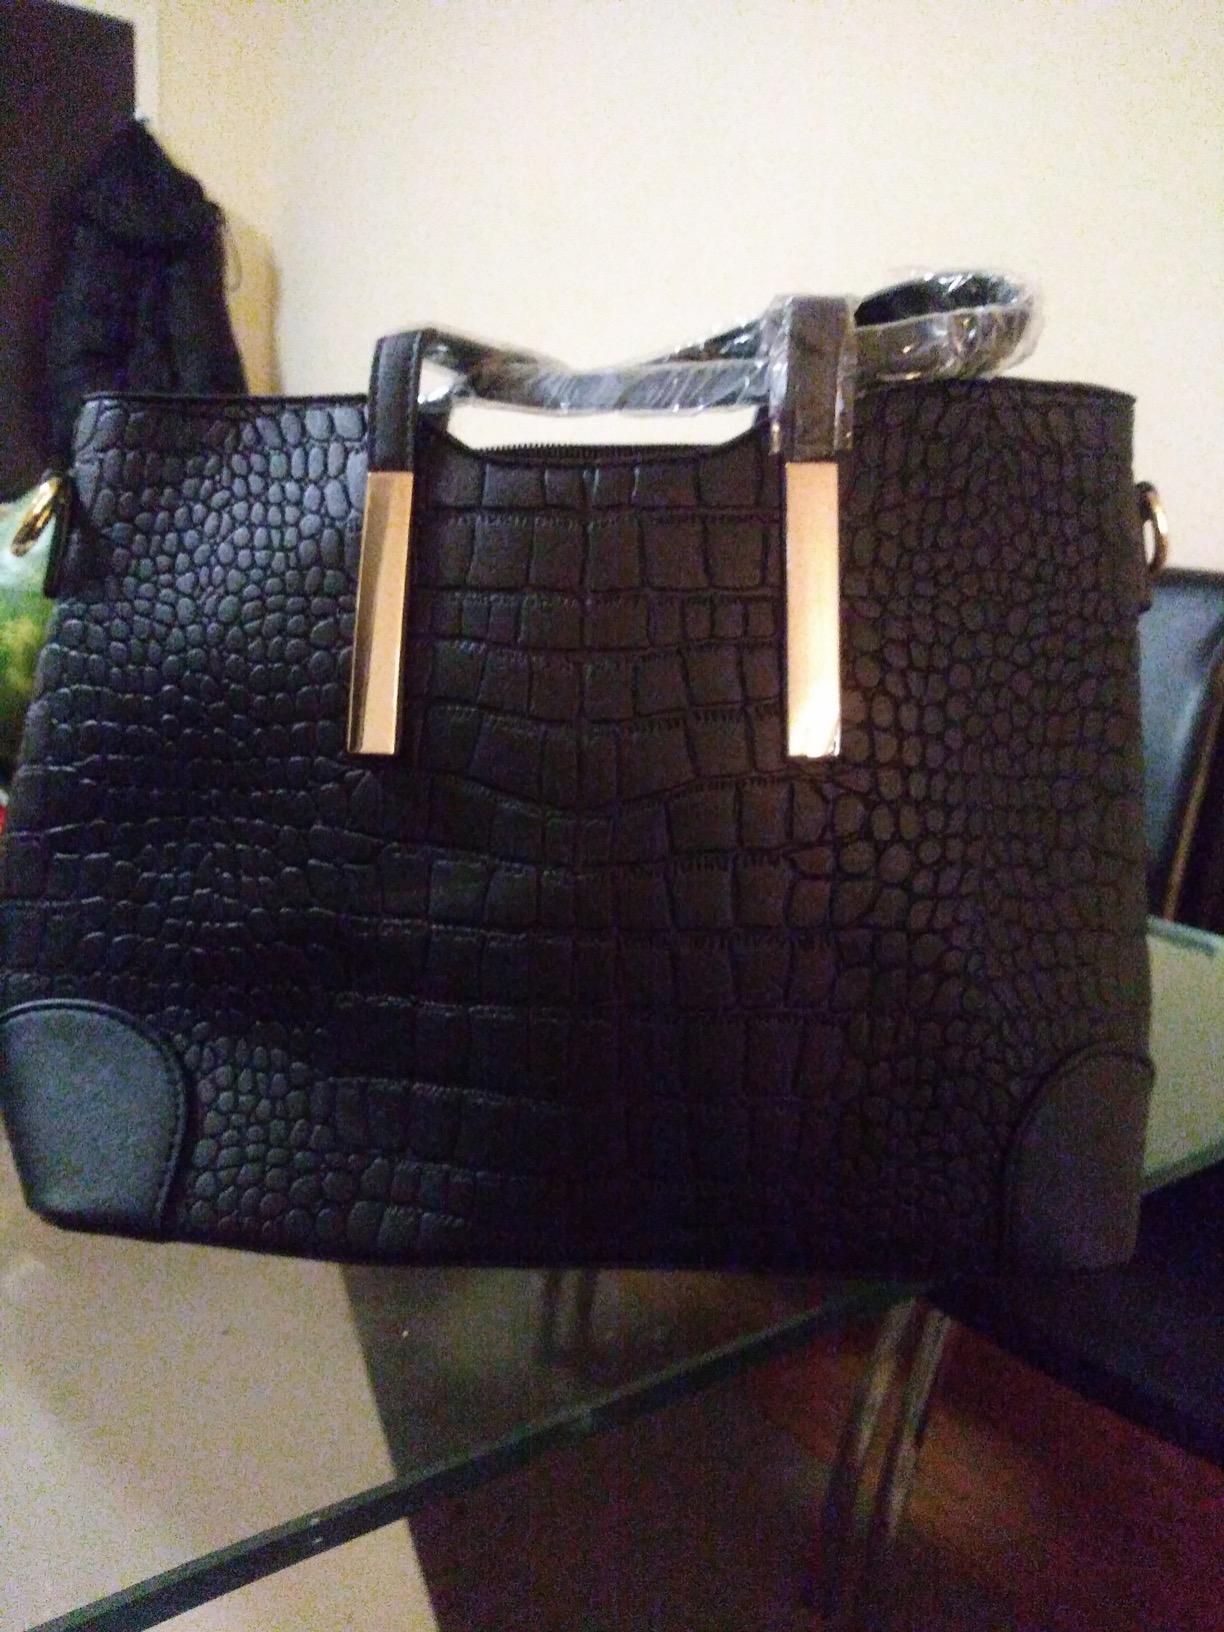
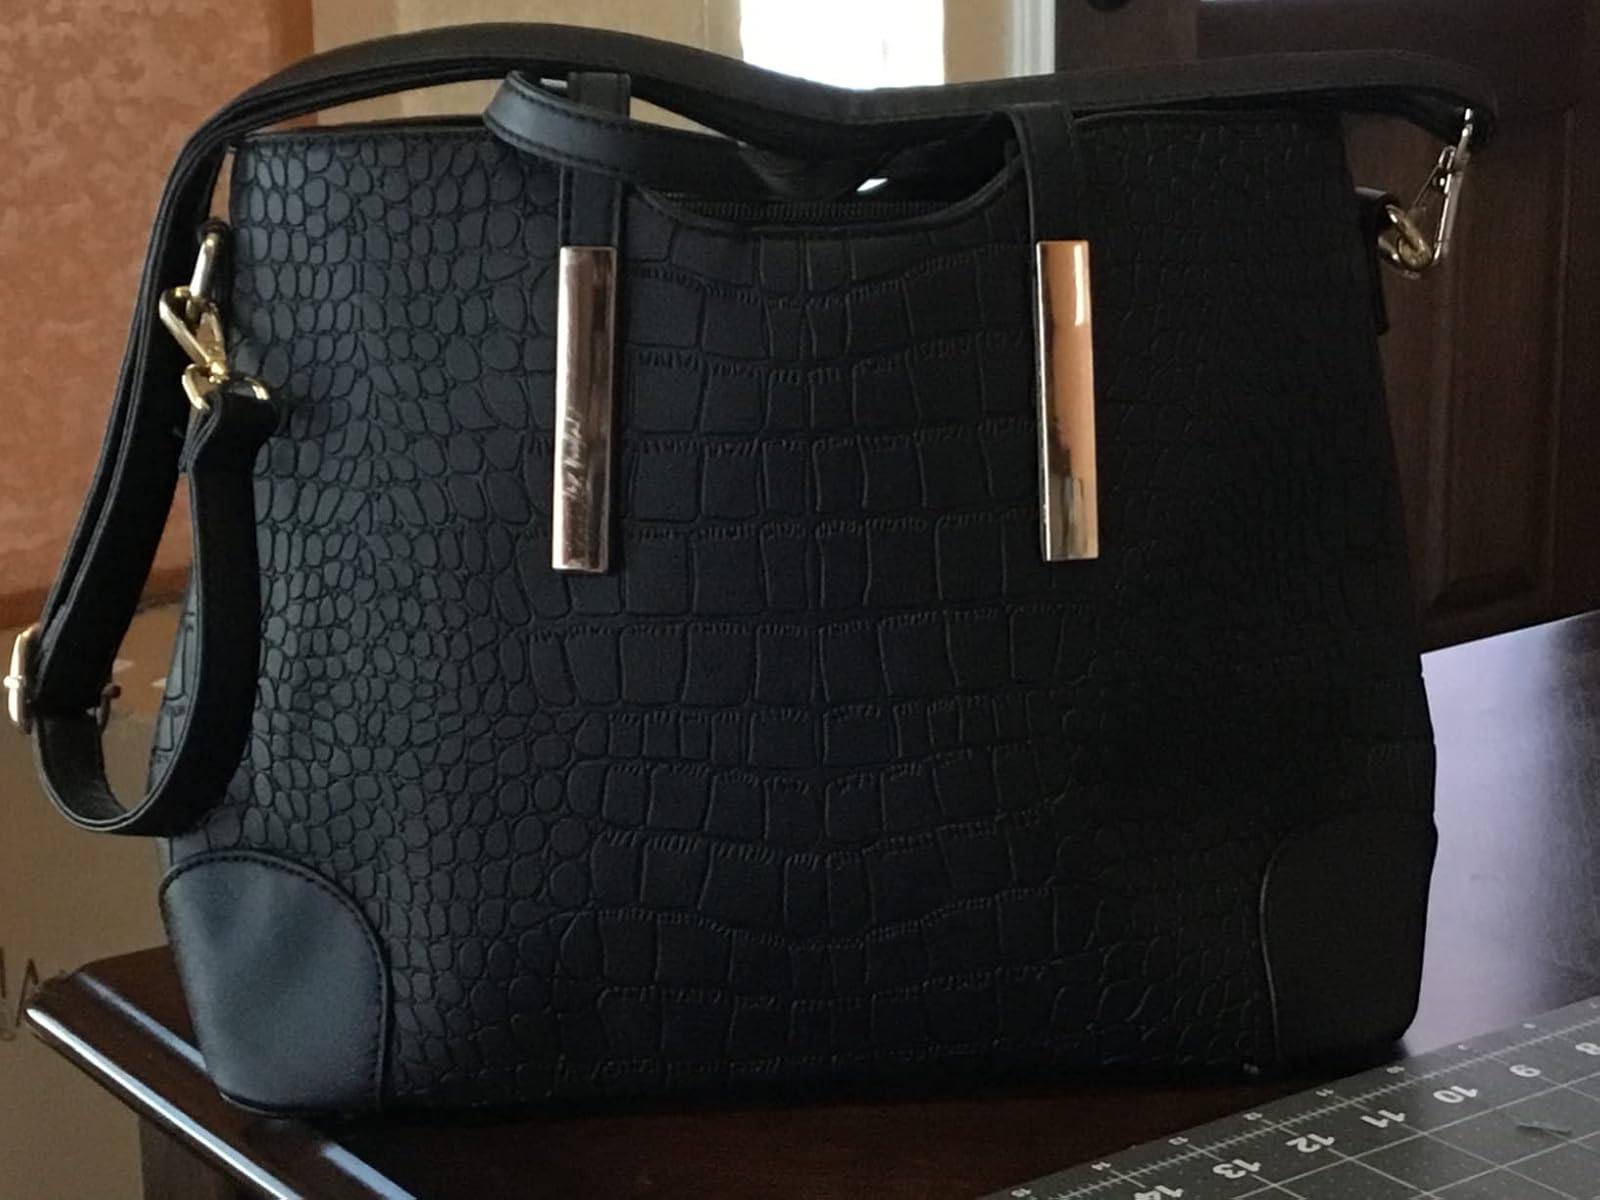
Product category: accessories_handbag
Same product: yes